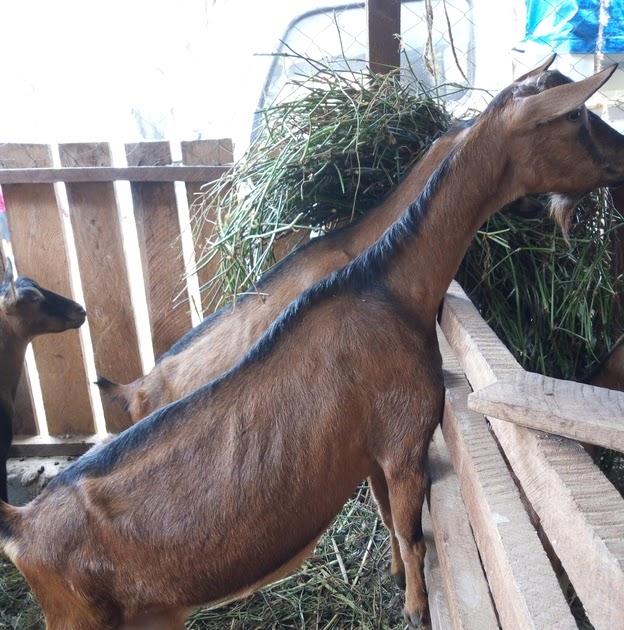
Mbuzi watatu wakufugwa ambapo upande wakushoto kuna mbuzi mmoja mdogo,upande wakulia kuna mbuzi wawili wakiwa wanakula majani makavu yaliyoandaliwa kama chakula maalum kwa mifugo hiyo.